History of botany

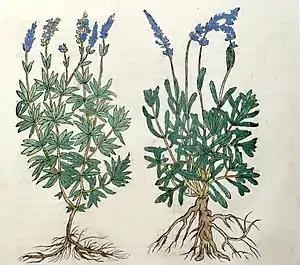
Two "Lavandula" species. Woodcut from Hieronymus Bock's "Kreütterbuch" (2nd ed.) 1546

In the European Middle Ages of the 15th and 16th centuries, the lives of European citizens were based around agriculture but when printing arrived, with movable type and woodcut illustrations, it was not treatises on agriculture that were published, but lists of medicinal plants with descriptions of their properties or "virtues". These first plant books, known as herbals showed that botany was still a part of medicine, as it had been for most of ancient history. Authors of herbals were often curators of university gardens, and most herbals were derivative compilations of classic texts, especially "De Materia Medica".